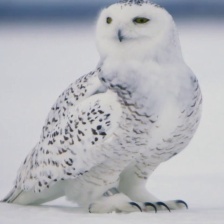
Species: SNOWY OWL
Scientific name: BUBO SCANDIACUS
ImageNet parent category: great_grey_owl